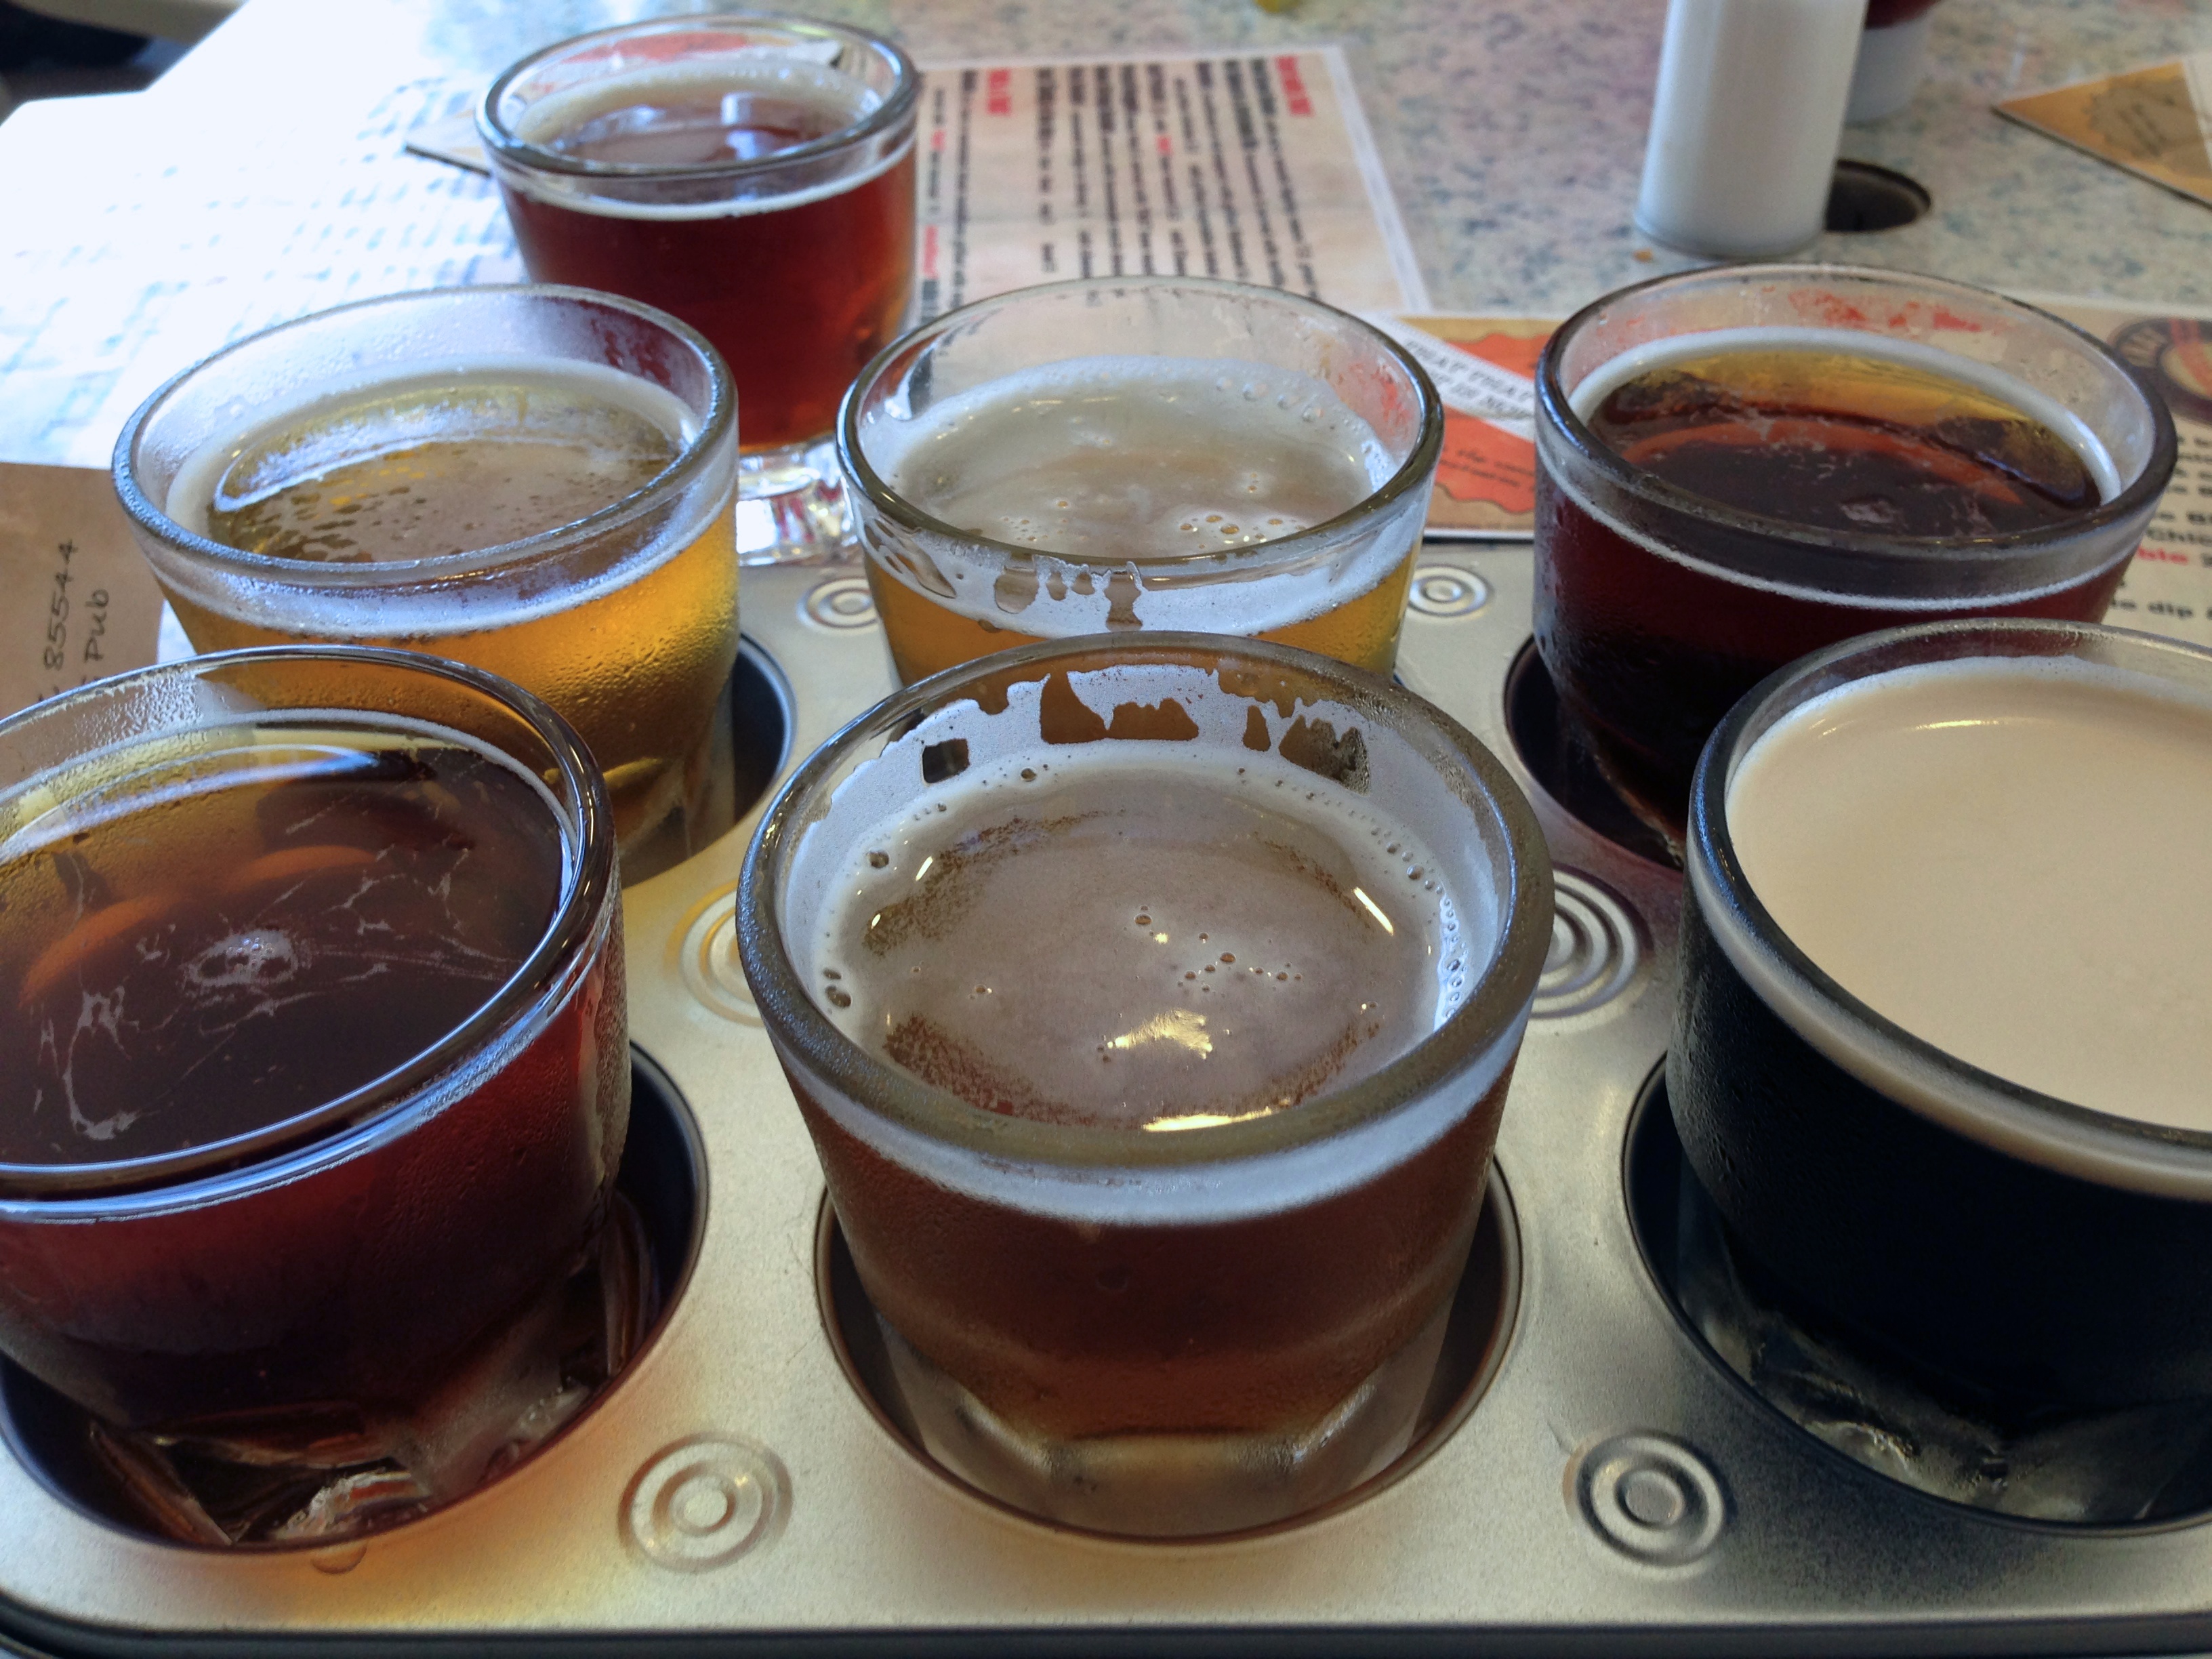
dish, meal, food, drink, breakfast, dessert, cuisine, asian food, chinese food